Coolhill Castle

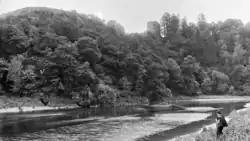
View of Coolhill Castle overlooking the Barrow. Photo from 1865–1914.

Coolhill Castle is a keep (donjon) and National Monument located in County Kilkenny, Ireland.